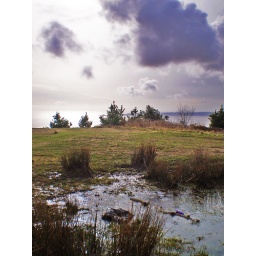
A couple of plastic bags in the puddle gives it that 'swansea 'feel'.